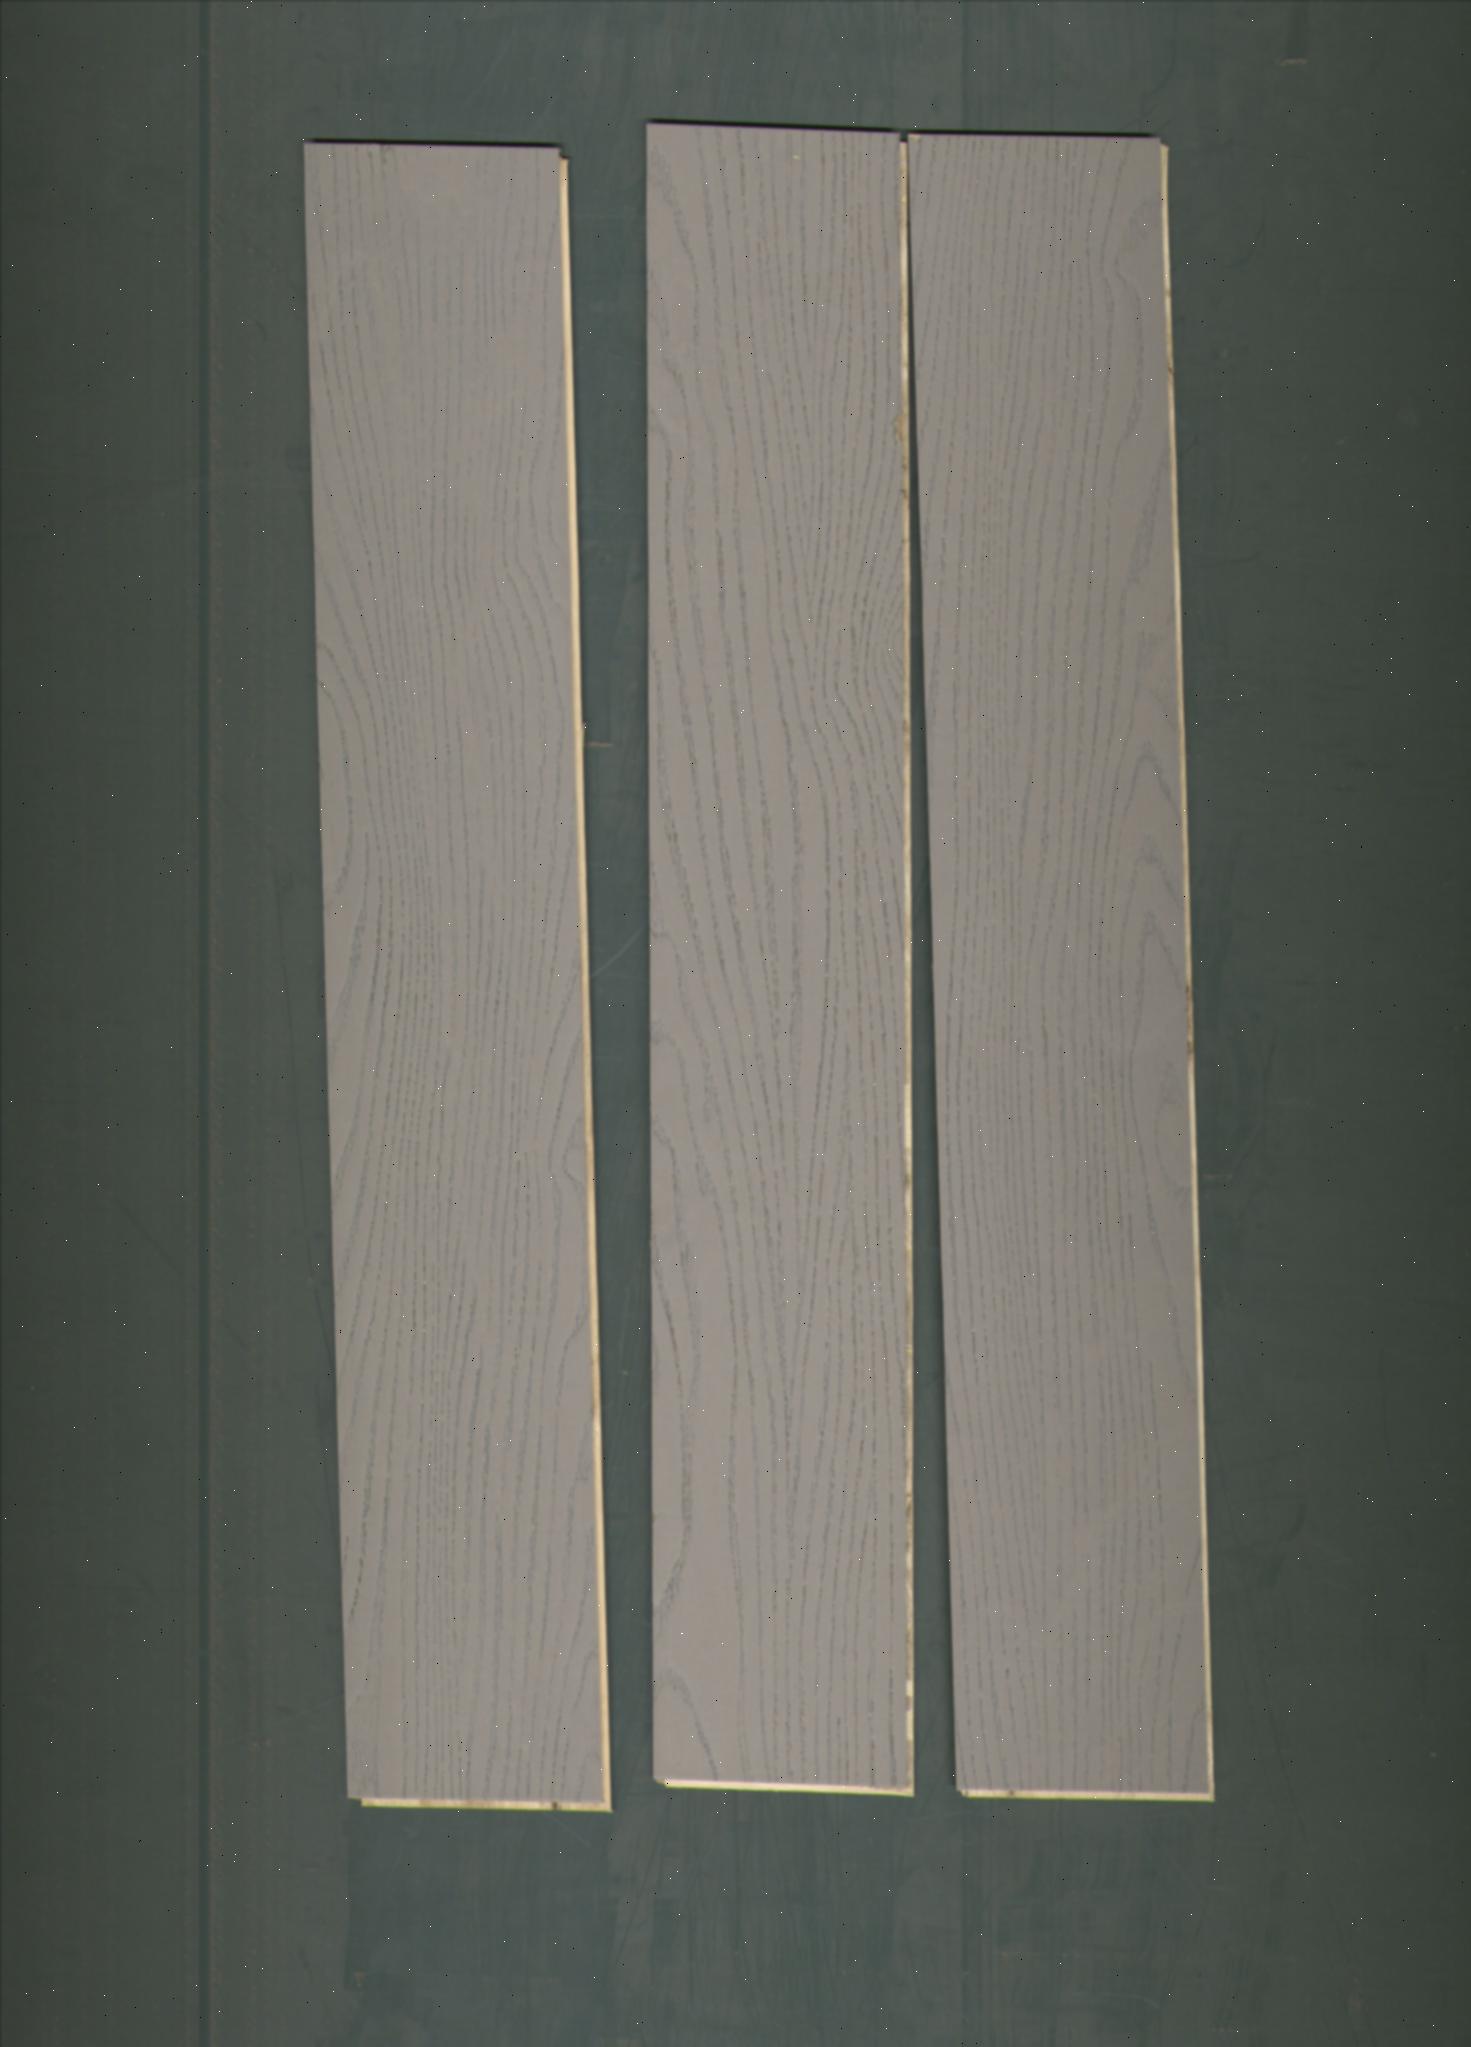
Label: mixers